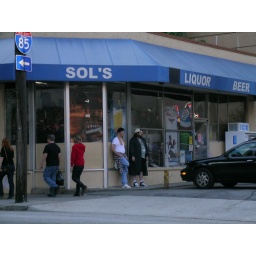
Love the girl in red doing a double take